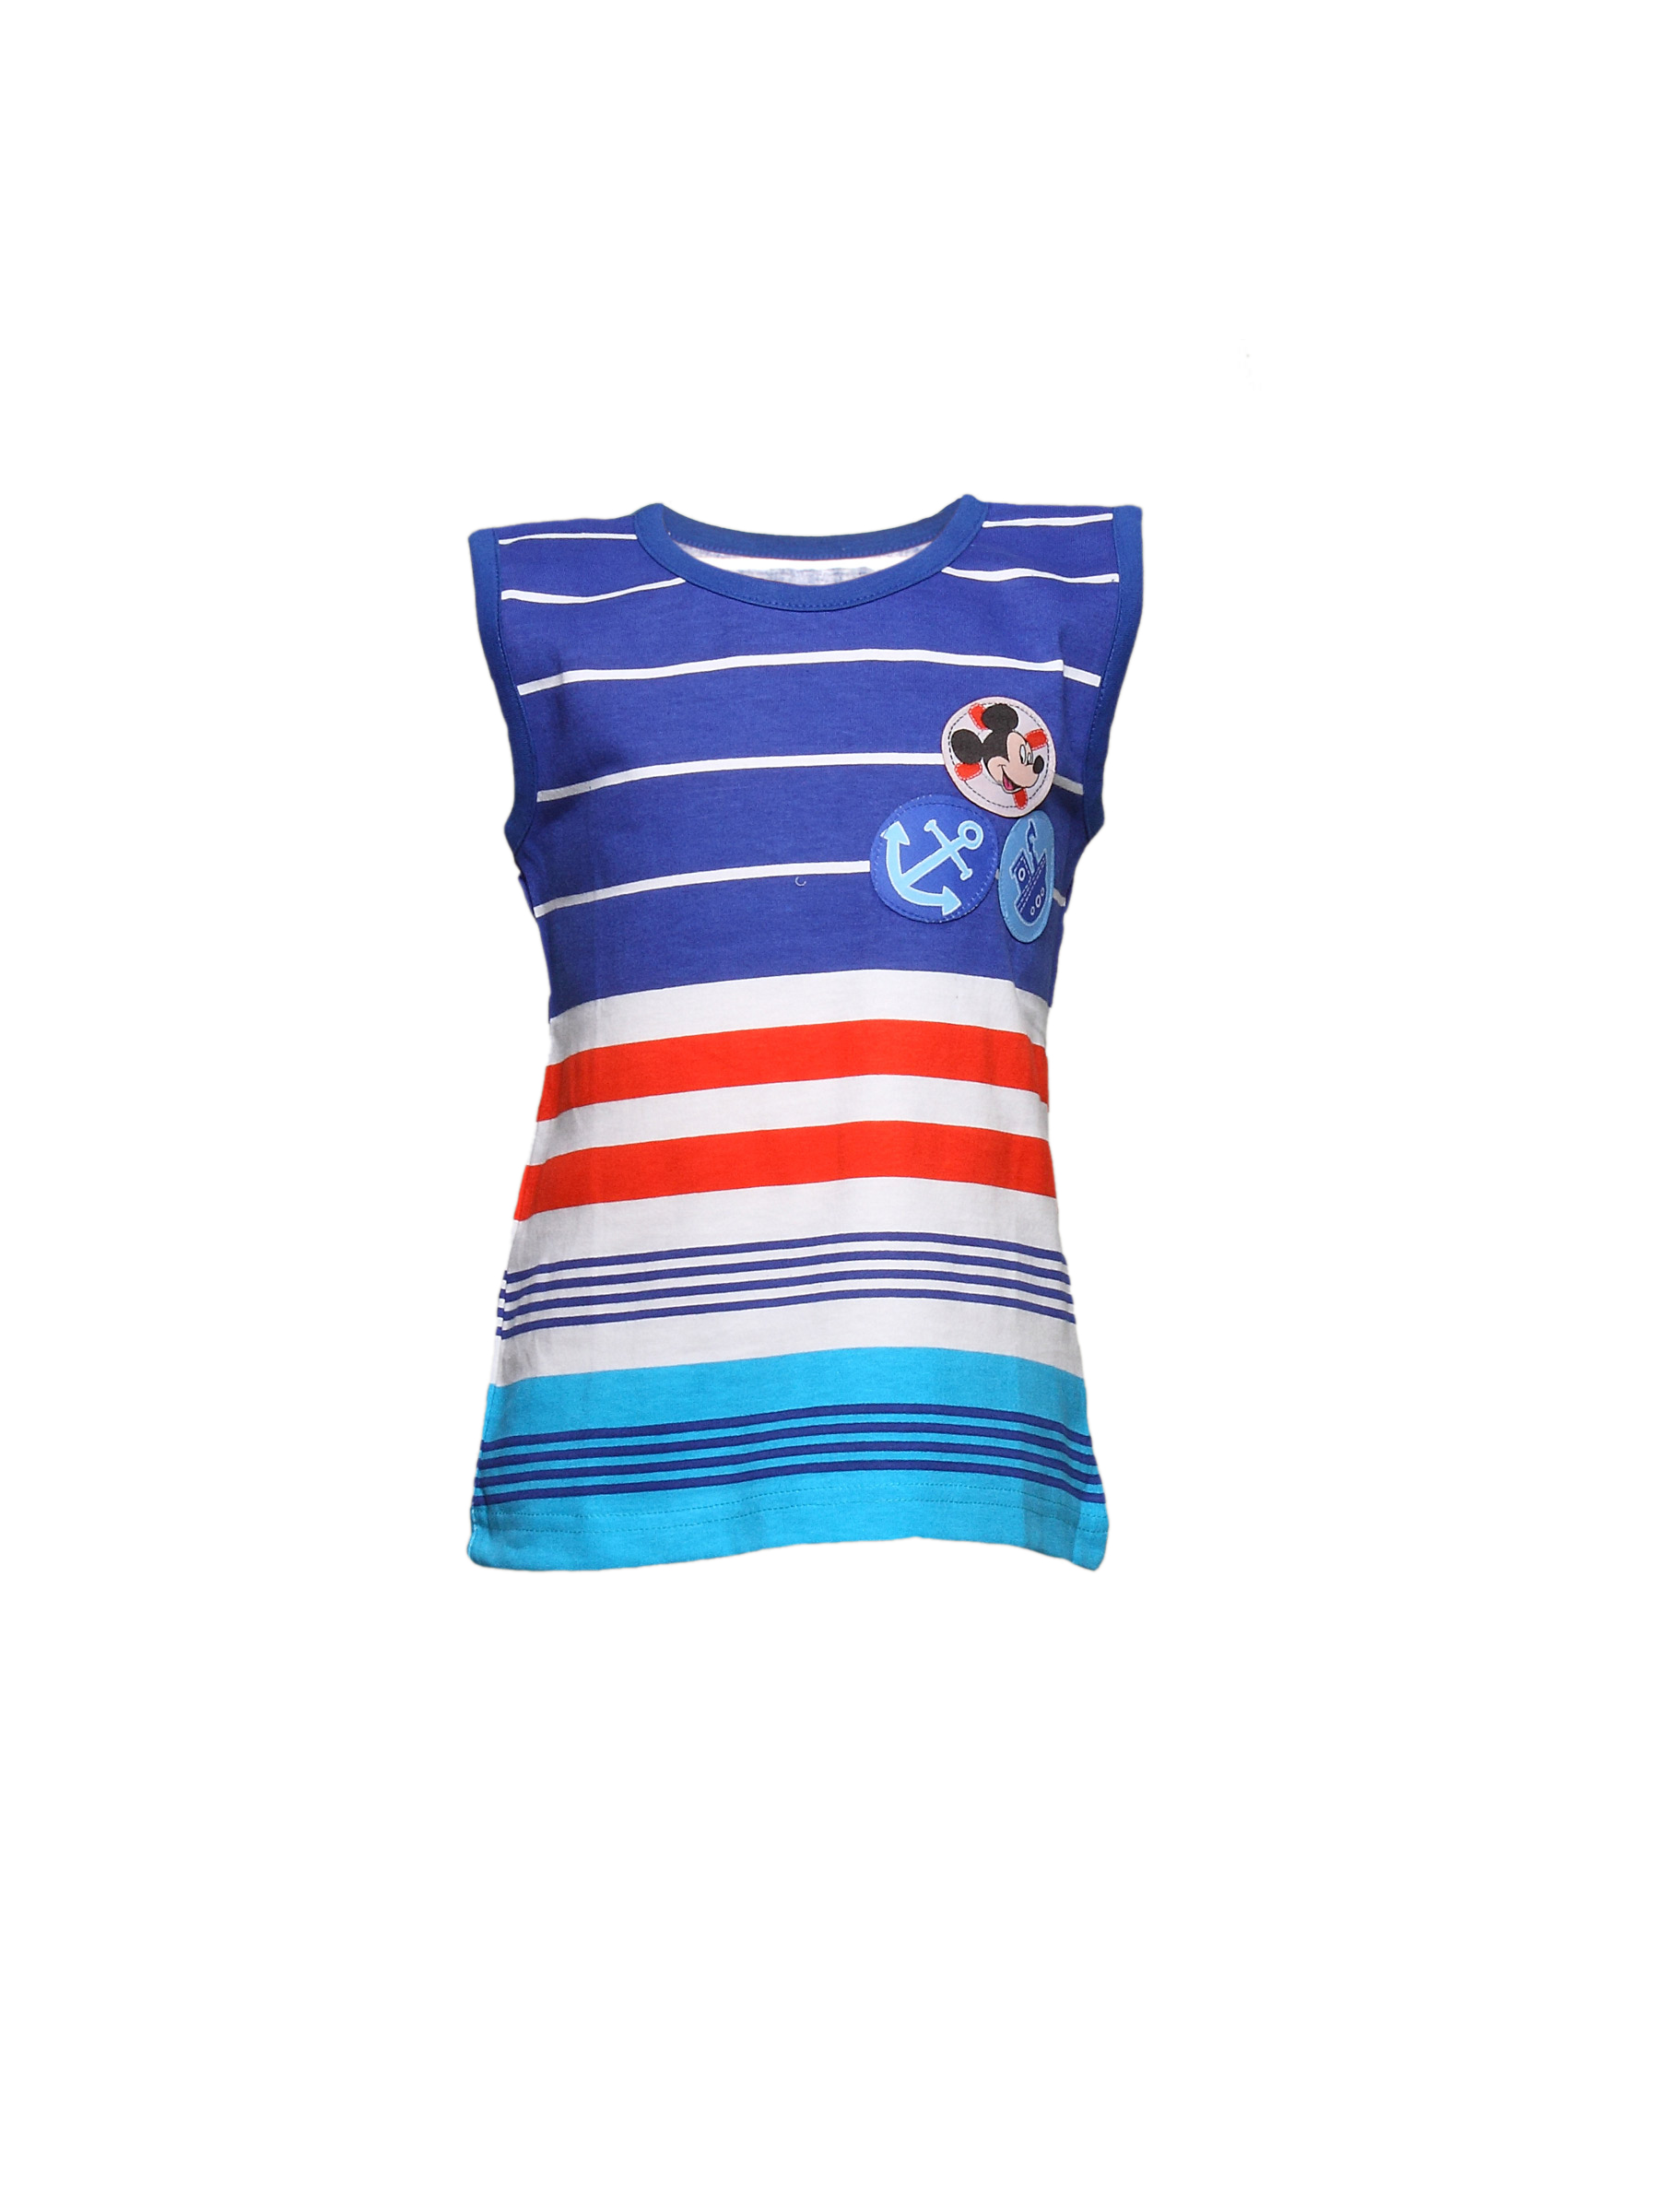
Disney Kids Girls Navy Stripes Mickey Kidswear
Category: Apparel / Topwear / Tshirts
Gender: Girls
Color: Navy Blue
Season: Summer 2011
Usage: Casual